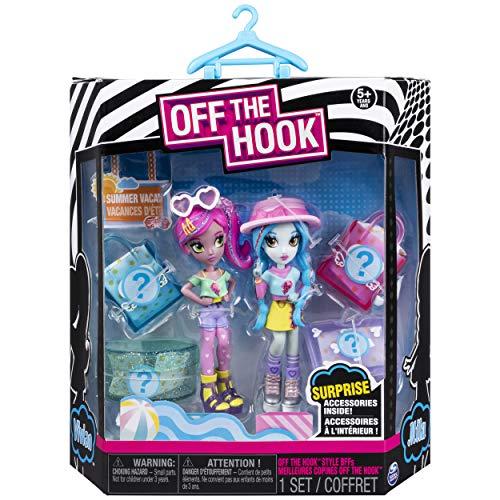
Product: Off the Hook Style BFFs, Vivian & Mila (Summer Vacay), 4" Small Dolls with Mix & Match Fashions & Accessories, for Girls Aged 5 & Up
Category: Toys & Games | Dolls & Accessories | Dolls
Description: Off The Hook style BFFs are the perfect gift for girls and aspiring Fashionistas aged 5 and up.
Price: $9.29
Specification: ProductDimensions:2.4x8x10.1inches|ItemWeight:9.4ounces|ShippingWeight:9.4ounces(Viewshippingratesandpolicies)|ASIN:B07GTHPGVG|Itemmodelnumber:20105099-6052497|Manufacturerrecommendedage:5-7years